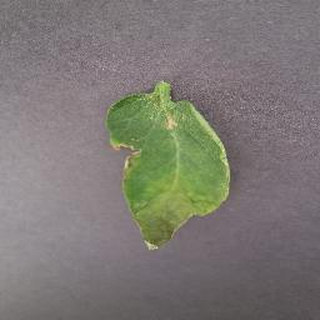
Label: tomato_late_blight